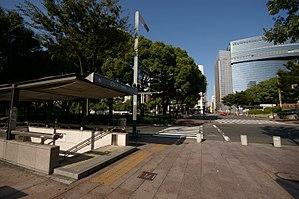
Yabachō est une station du métro de Nagoya sur la ligne Meijō dans l'arrondissement de Naka à Nagoya.